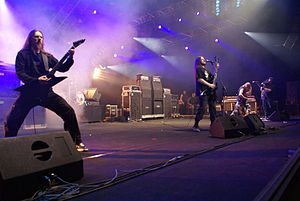
Zyklon
Zyklon på Metalmania 2007 i Katowice, Polen
"Zyklon er et norsk black/dødsmetal-band dannet i 1998 af Samoth og Trym Torson kendt fra Emperor, sammen med medlemmer af Myrkskog. Deres stil er blevet betegnet som ""moderne dødsmetal med black og industrial undertoner"". Pr. oktober 2007 er bandet inaktivt.